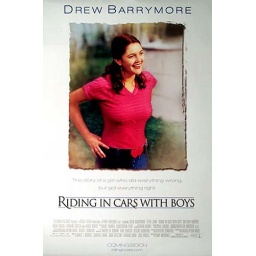
Riding in cars with boys - 105